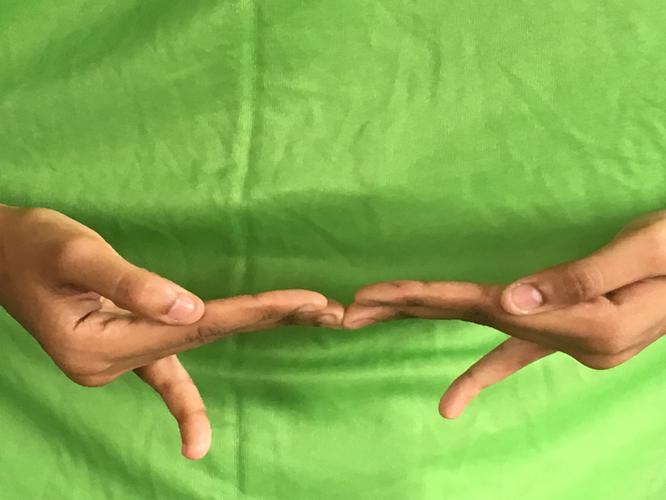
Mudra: Khatva
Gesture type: double_hand